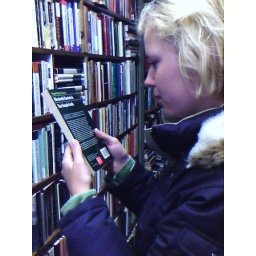
mesmerized by the printed page. we took the bus out to VaHi to grab some coffee and browse the books at the bookstore